United States Grand Prix

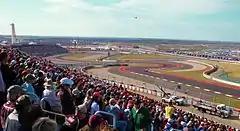
2012 US Grand Prix at Circuit of the Americas (COTA), Austin

On July 12, 2007, Formula One and the Indianapolis Motor Speedway announced that the 2007 US Grand Prix would be the last one held at IMS for the foreseeable future, as both sides could not agree on the terms for the event. It was thought that the race would return to Indianapolis for on the track configuration that was used for the 2008 race in the MotoGP championship. Then-Indianapolis Motor Speedway CEO, Tony George, claimed that the USGP would not return to Indianapolis unless it made financial sense. Due to the expensive fees paid to host a Grand Prix, the race would require a title sponsor to be economically viable. Ultimately, the United States Grand Prix was not on the Formula One calendar for 2009.